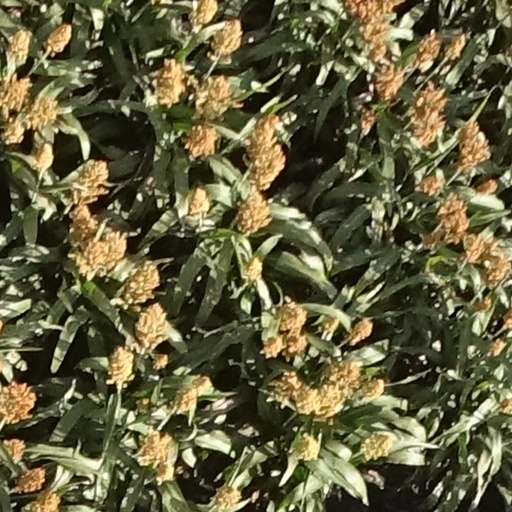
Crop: sorghum